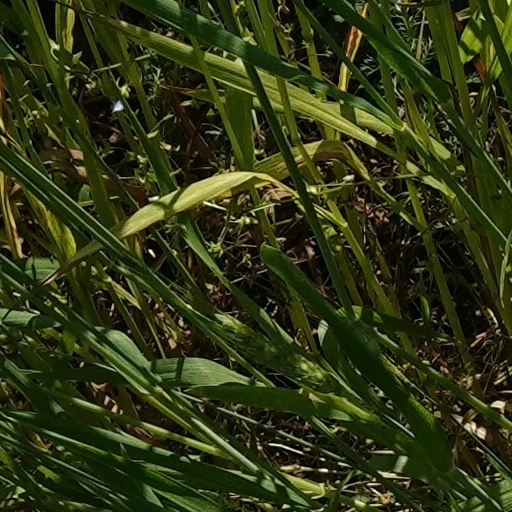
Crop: wheat